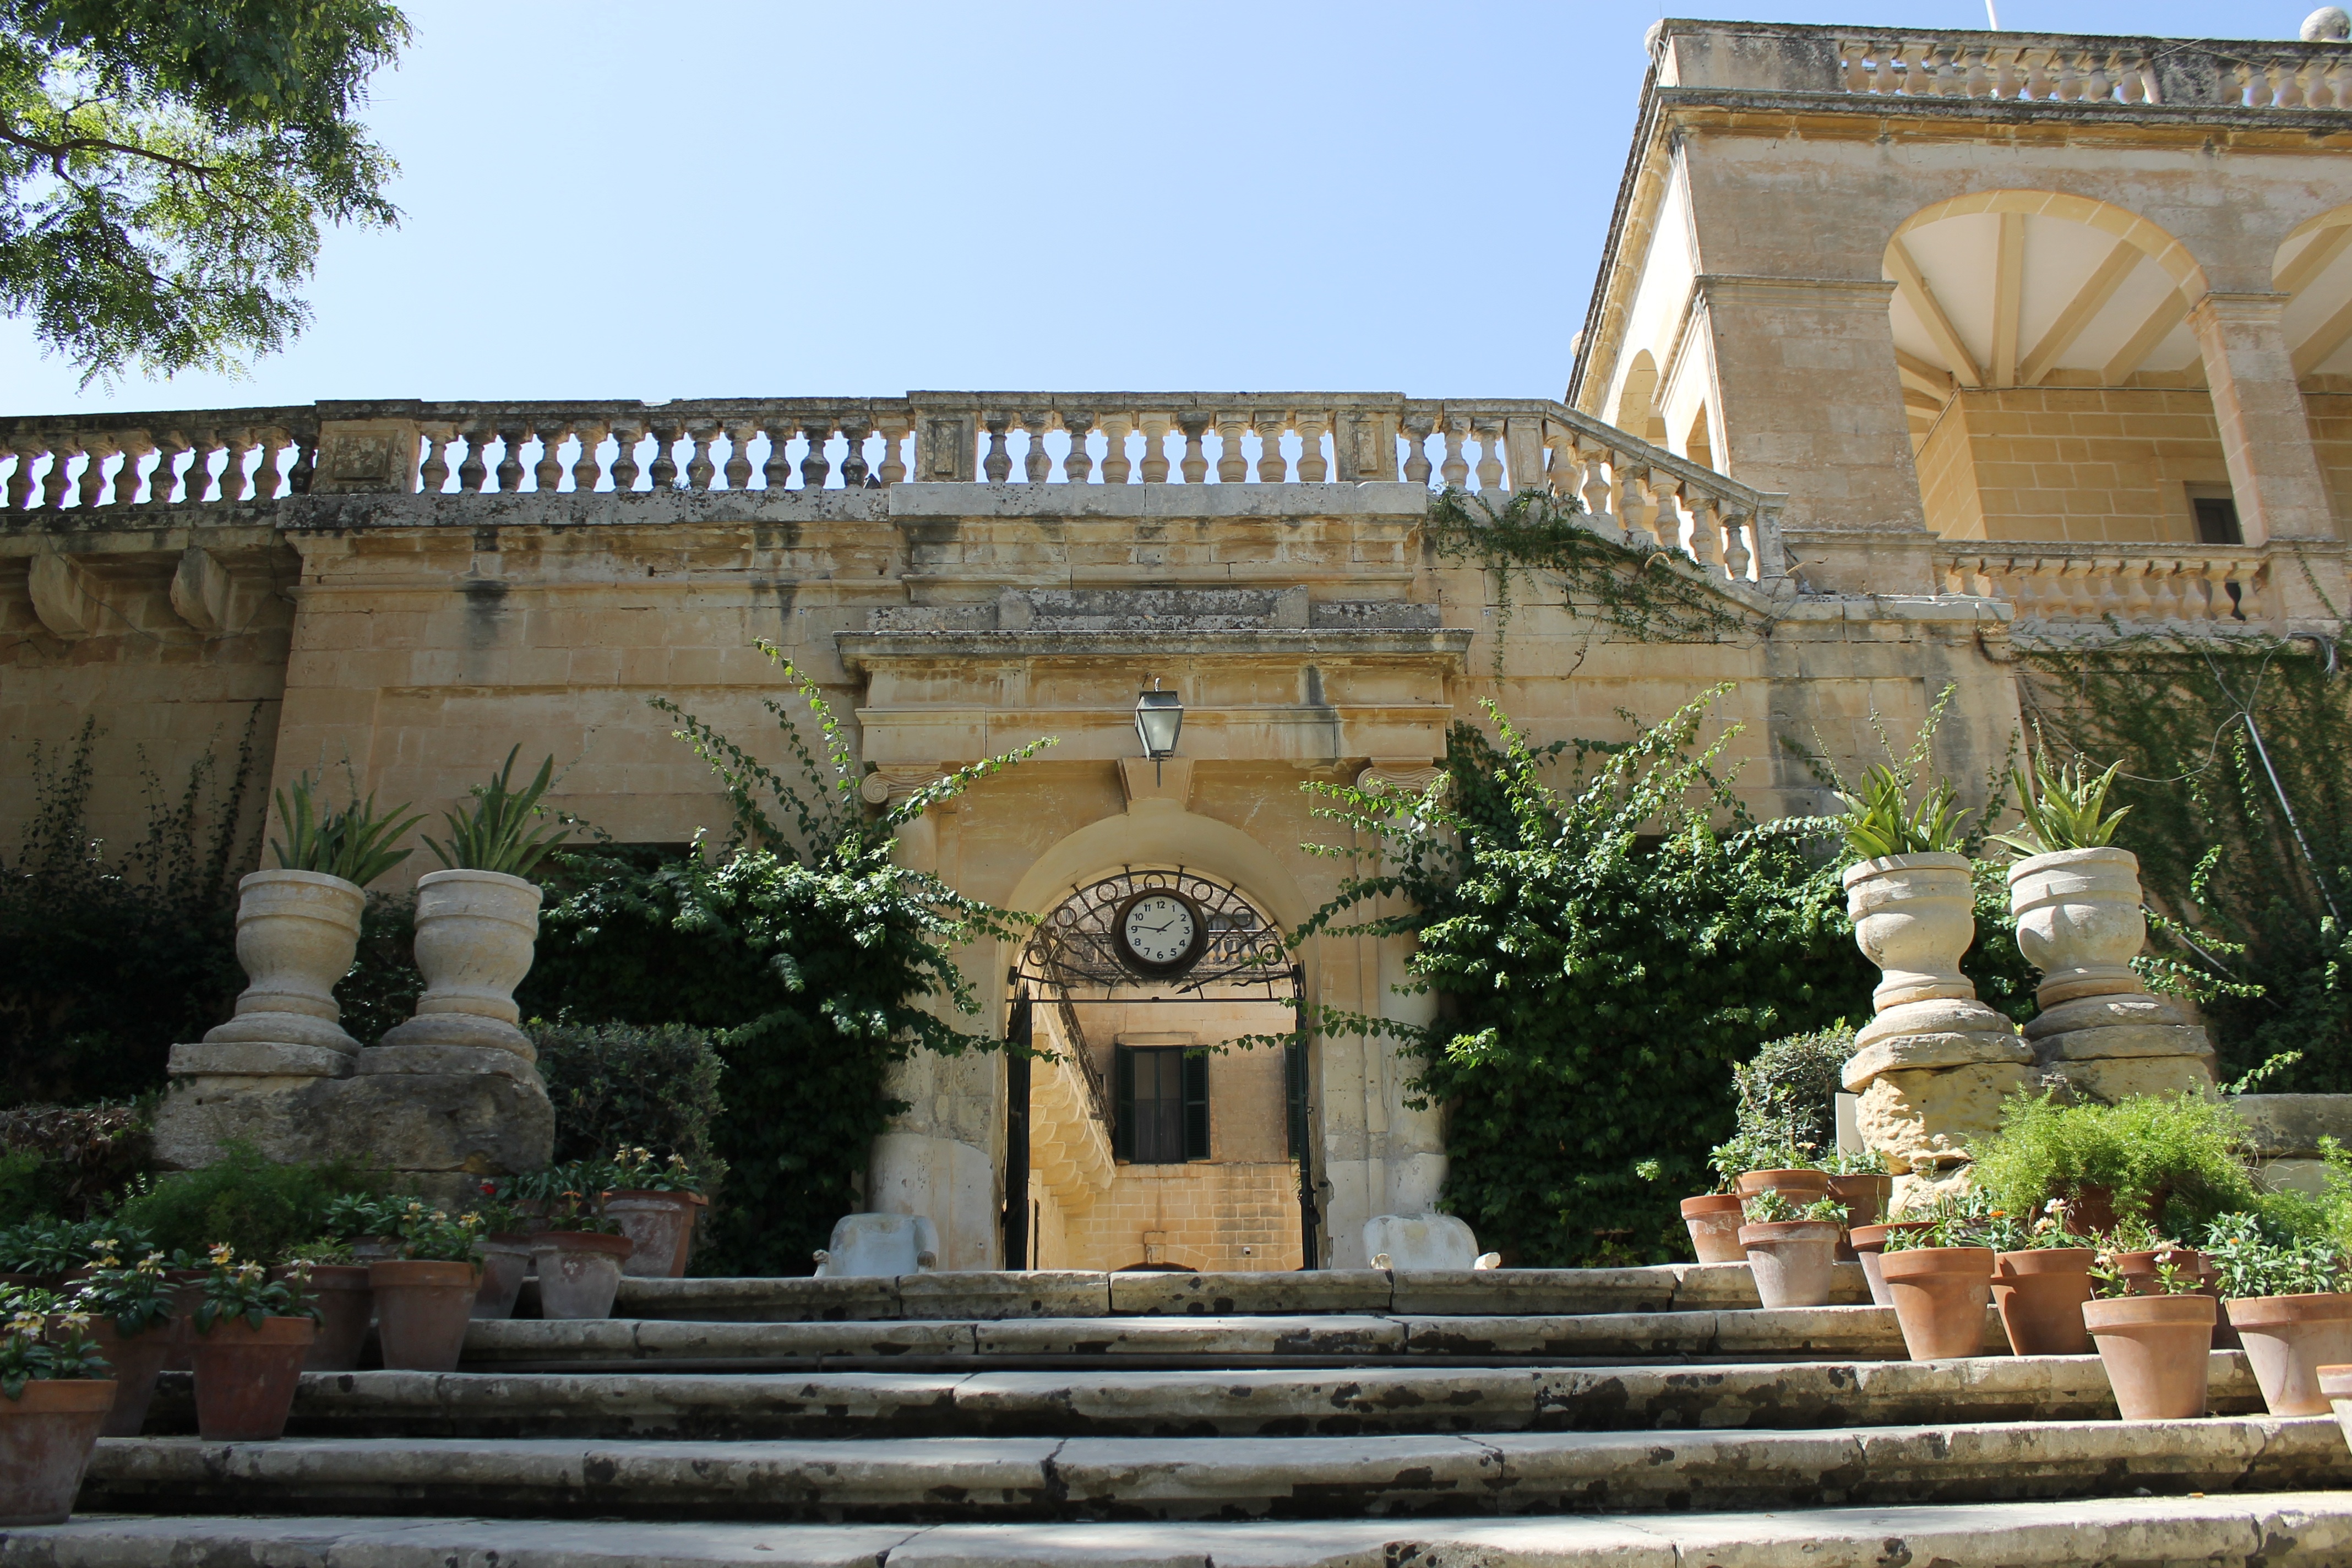
architecture, building, palace, monument, tower, entrance, castle, landmark, gate, door, place of worship, medieval, fortress, courtyard, temple, stronghold, monastery, shrine, history, fort, malta, estate, keep, defense, ancient history, red keep